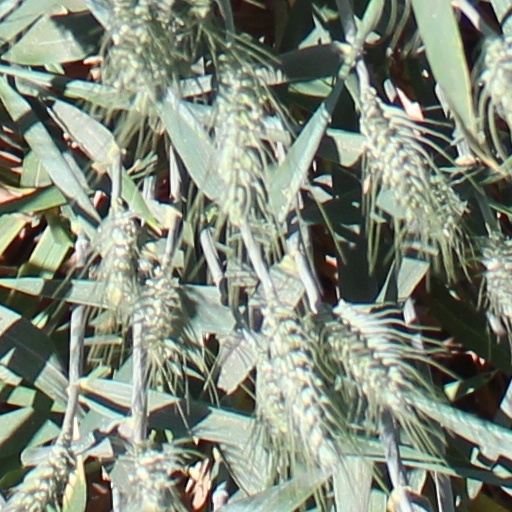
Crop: wheat